Nasielsk

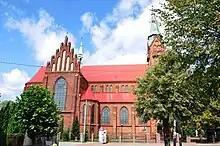
Saint Adalbert church in Nasielsk

An early Lechitic (proto-Polish) fortified settlement was built in the 9th century, and the region became part of the emerging Polish state in the 10th century. Nasielsk was first mentioned as "Nosidlsk" in 1065, in the so-called Mogilno Falsification of King Boleslaus II the Generous for the Benedictine Abbey at Mogilno. As the document states, the gord of Nosidlsk was an important center of defence, trade and administration. In the past, the name of the town was spelled in different forms: Nasilzco, Nosidlsk, Nosylsk, Nosydlsk, Nosielsk, Nosselia, Nosidlsko, Nasidlsko, Nosilsko, Nasilsko, Nasylsco. In 1155, a document issued for Duke Boleslaus IV the Curly confirmed the existence of the gord at Nasielsk, stating that Nowa Wies near Nasielsk was granted to the abbey of Czerwińsk nad Wisłą. In 1257, Duke of Siemowit I of Masovia granted one-third of Nasielsk to the Czerwinsk Abbey.